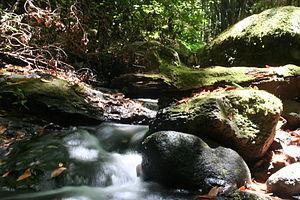
Le Bosque del Cedro est une forêt humide de l'île de la Gomera dans l'archipel des Canaries.